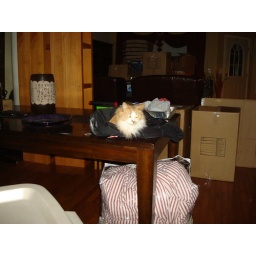
Cat in the bag - not hat